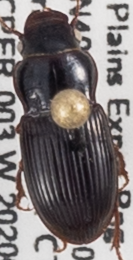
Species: Cratacanthus dubius
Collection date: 2020-07-08
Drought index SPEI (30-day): -0.03
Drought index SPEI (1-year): -0.71
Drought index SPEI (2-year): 0.17